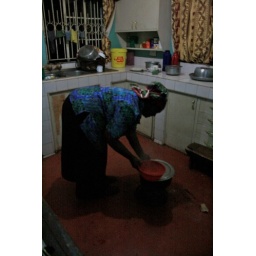
Kimana - Mum bending over to fill the pot of water